Aesthetics of nature

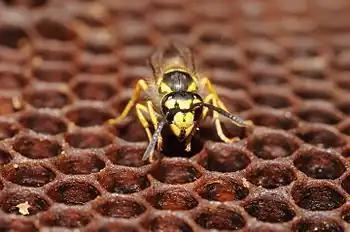
Wasp on a bee honeycomb

Aesthetics of nature is a sub-field of philosophical ethics, and refers to the study of natural objects from their aesthetical perspective.